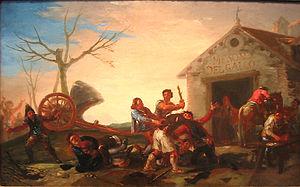
La riña en la Venta Nueva est une peinture réalisée par Francisco de Goya en 1777 et faisant partie de la deuxième série des cartons pour tapisserie destinée à la salle à manger du Prince des Asturies au Palais du Pardo.